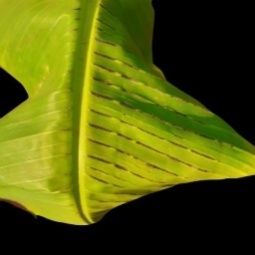
Label: Magnesium